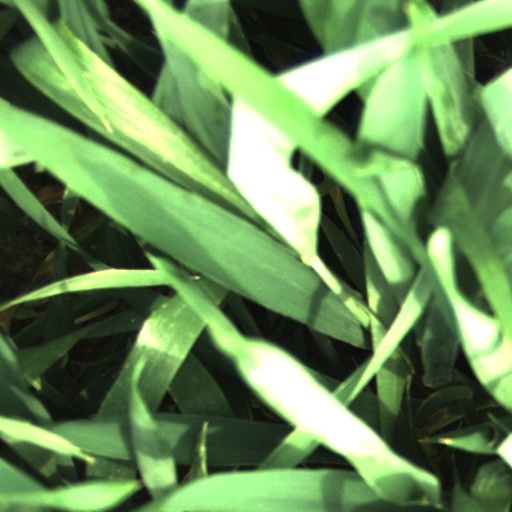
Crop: wheat